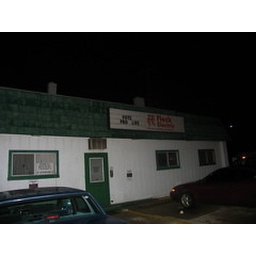
The sign says &amp;quot;Vote Pro Life&amp;quot; it's actually the same building as the Kerry/Edwards HQ in Seneca Co.